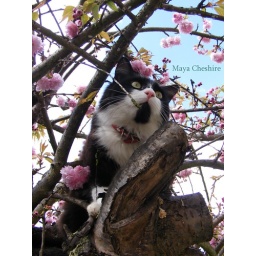
Cat in a flower tree